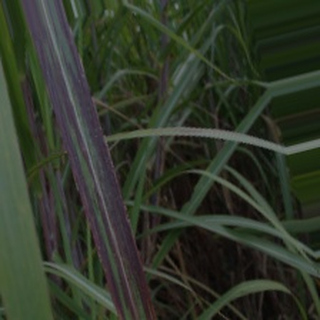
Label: sugarcane_bacterial_blight